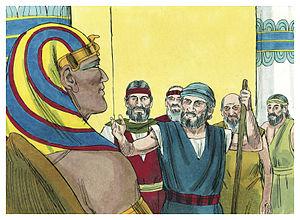
Illustration biblique du livre de la Exode chapitre 6 עברית: 6 האיור המקראי של change me! פרק हिन्दी: {{{hi}}} अध्याय change me! की पुस्तक की बाइबिल चित्रण Bahasa Indonesia: Ilustrasi Alkitab dari Kitab Keluaran pasal 6 Italiano: Illustrazione biblica del libro della change me! Capitolo 6 日本語: change me!6章の本の聖書の実例 Jawa: Ilustrasi Alkitab saking Kitab Pangentasan pasal 6 한국어: change me! 6 장 장부의 성경 그림 Bahasa Melayu: Ilustrasi Alkitab dari Kitab Keluaran pasal 6